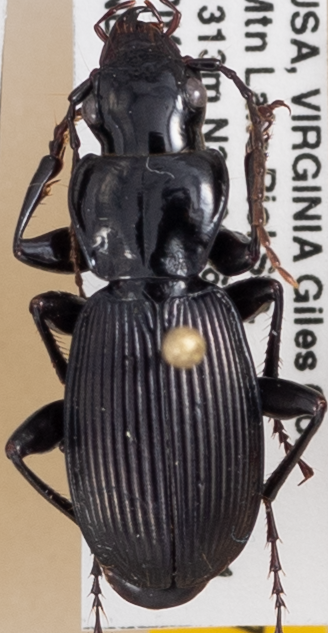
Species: Pterostichus moestus
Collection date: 2019-07-16
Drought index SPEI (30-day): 0.274
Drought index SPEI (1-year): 2.09
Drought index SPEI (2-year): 2.09